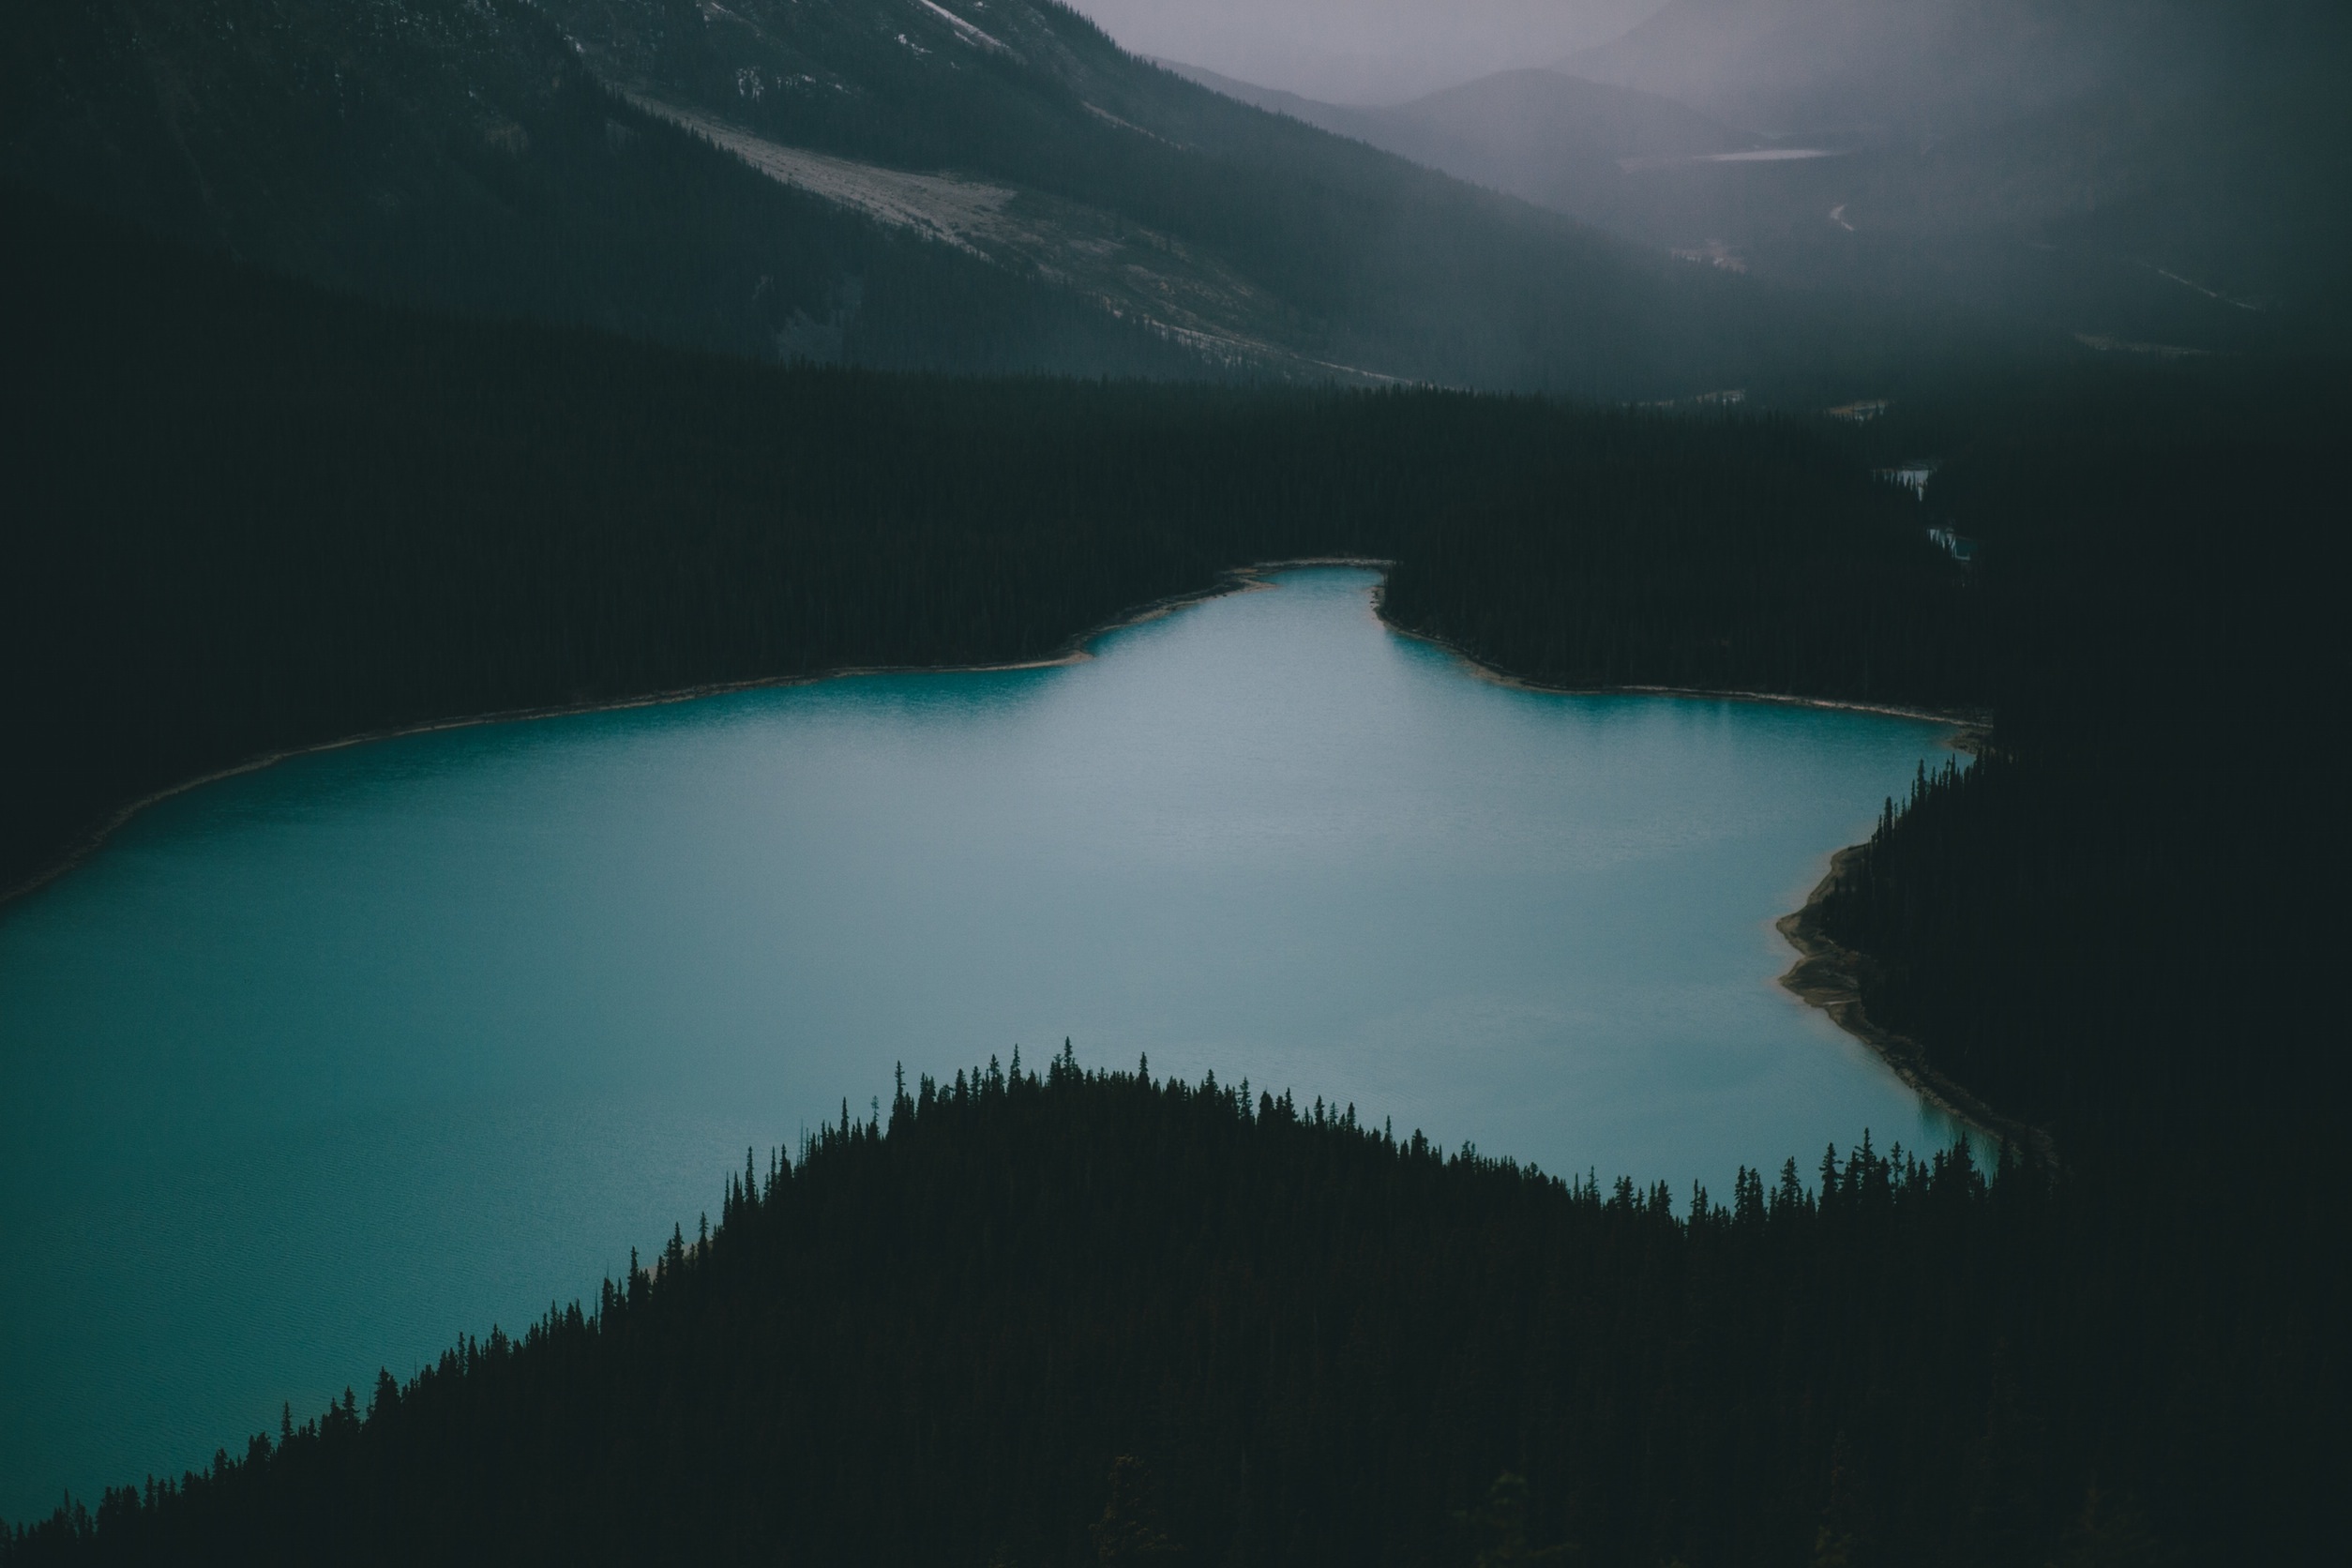
landscape, water, nature, forest, mountain, lake, dawn, atmosphere, dark, reflection, fjord, trees, hills, mountains, crater lake, landform, atmospheric phenomenon